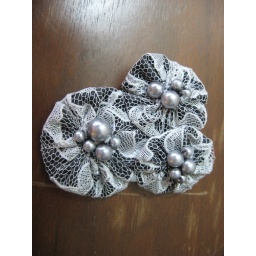
black lining fabric with grey lace from luna's dress in element 2007